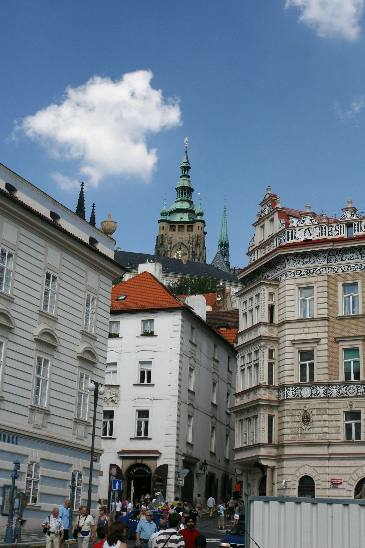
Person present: No